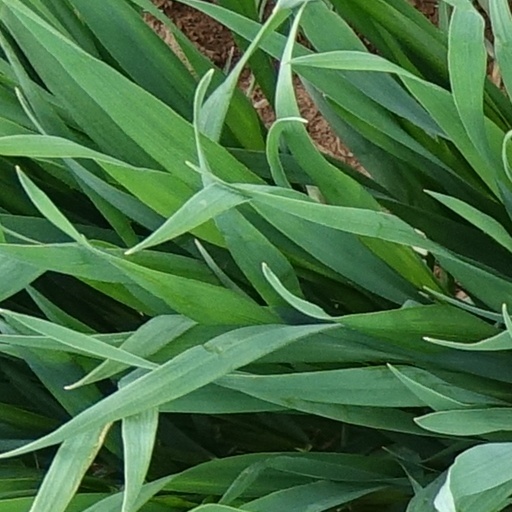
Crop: wheat